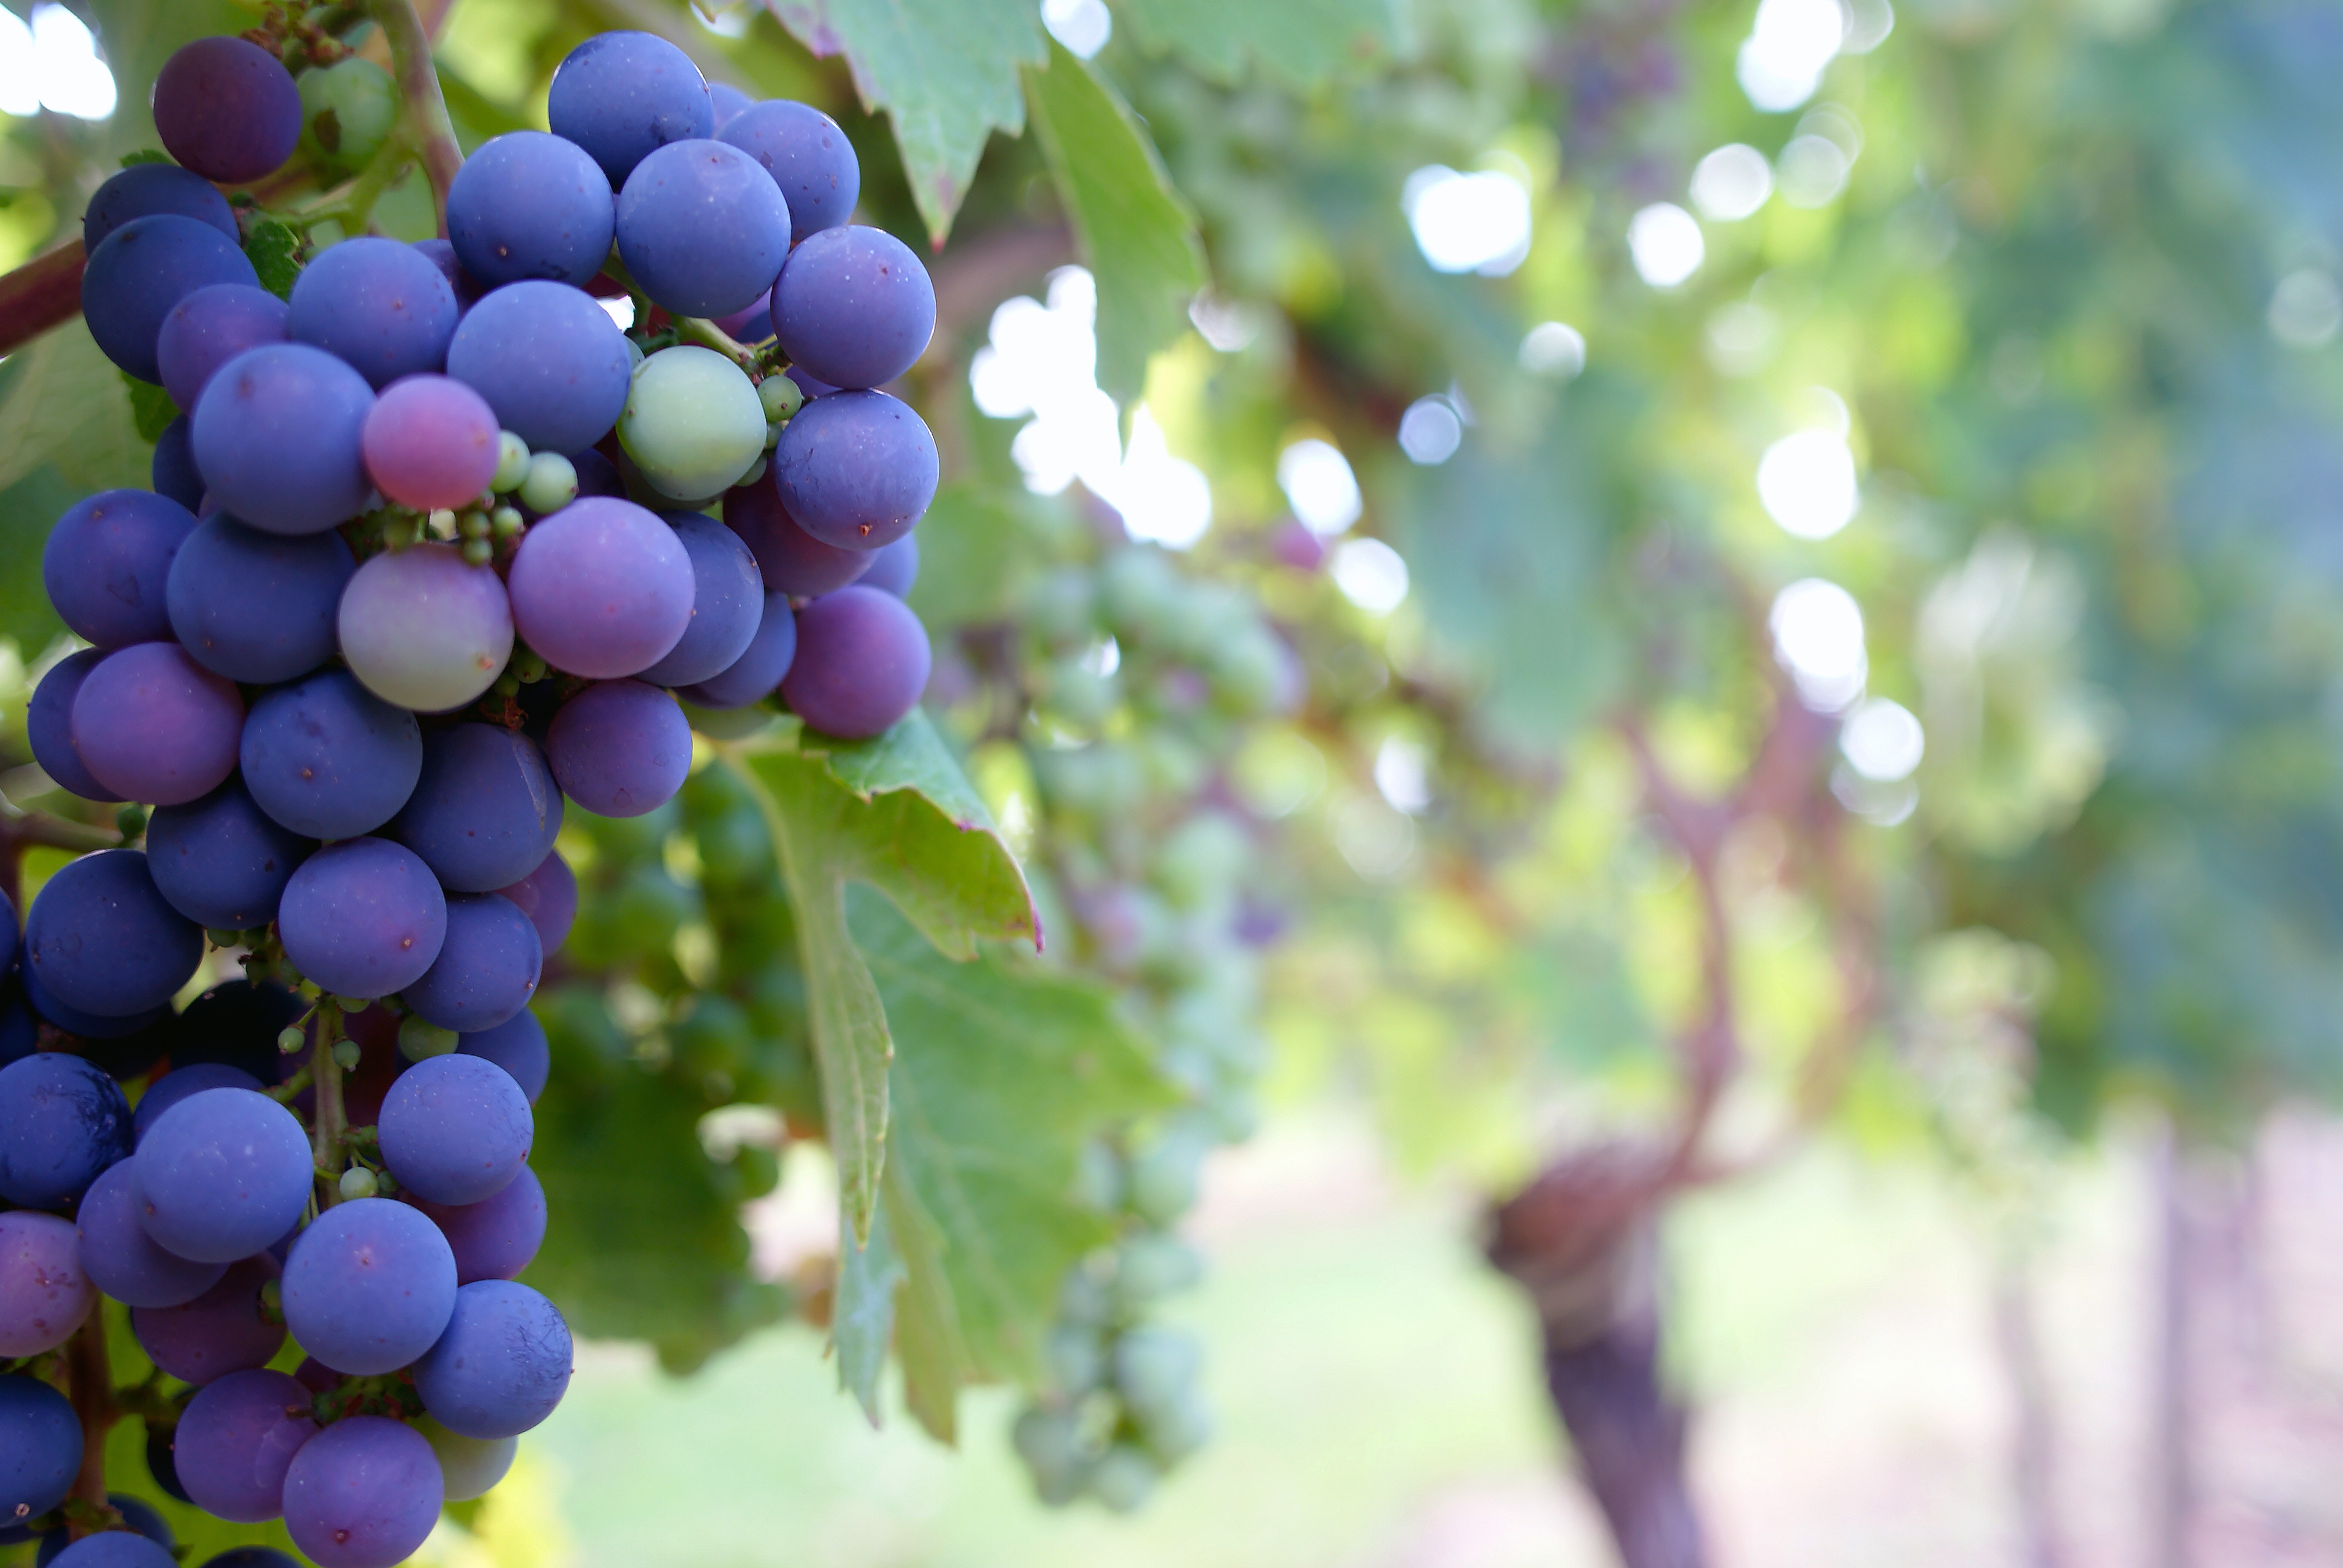
branch, blossom, plant, grape, vineyard, fruit, flower, food, green, produce, macro, botany, flora, grapevine, leaves, shrub, grapes, flowering plant, vitis, land plant, grapevine family